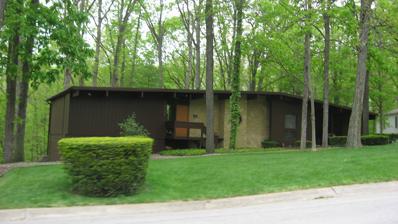
Building: Curtis–Grace House
Country: United States of America
Year built: 1958
Historic house in Indiana, United States United States historic place Curtis–Grace House U.S. National Register of Historic Places Curtis–Grace House, April 2012 Show map of Tippecanoe County, Indiana Show map of Indiana Show map of the United States Location 2175 Tecumseh Park Ln., West Lafayette, Indiana Coordinates 40°26′50″N 86°54′27″W / 40.44722°N 86.90750°W / 40.44722; -86.90750 Area 0.53 acres (0.21 ha) Built 1958 ( 1958 ) Architect Smith, Robert J.; Turner, Robert L. Architectural style Modern Movement NRHP reference No. 12000190 Added to NRHP April 10, 2012 Curtis–Grace House , also known as the Roy and Leona Curtis House and Richard and Connie Grace House, is a historic home located at West Lafayette , Tippecanoe County, Indiana .  It was built in 1958, and is a two-story, banked, post-and-beam Modern Movement style dwelling, with a broad, low-pitched offset gable roof. It is constructed of concrete block , redwood , natural stone, and plate glass. The overall dimensions are approximately 82 feet by 23 feet.  The surrounding landscaped property is a contributing site. It was listed on the National Register of Historic Places in 2012. References